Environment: real
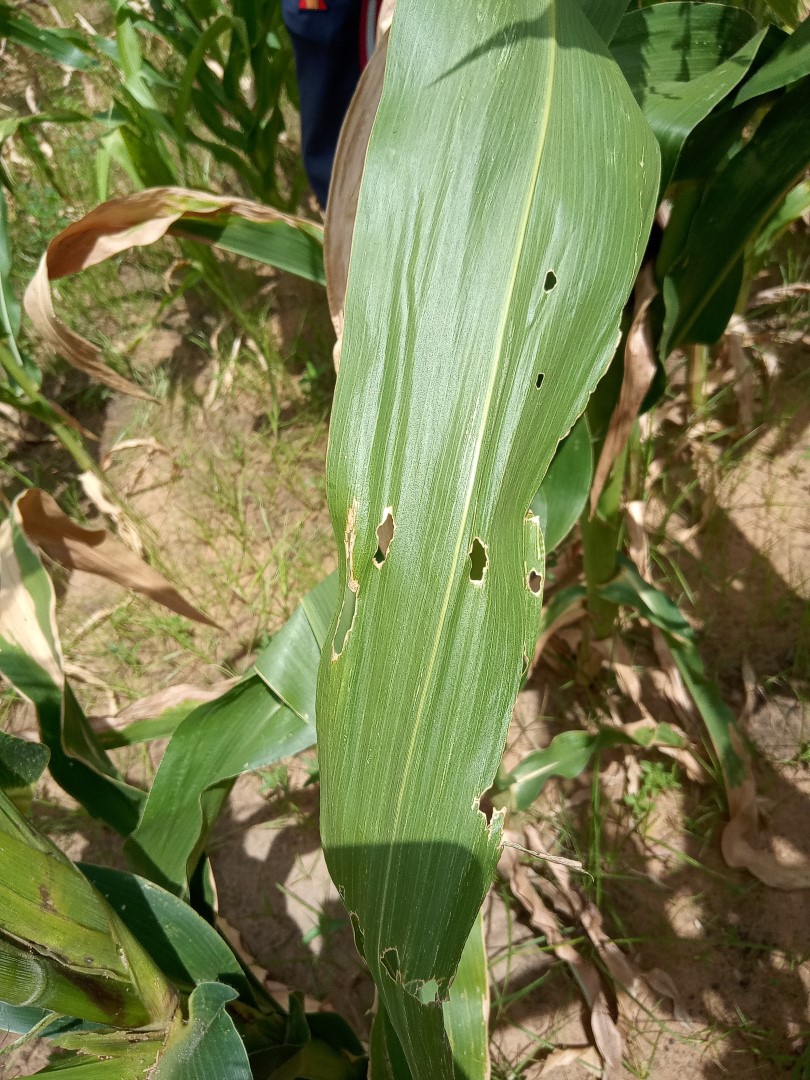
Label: fall_armyworm